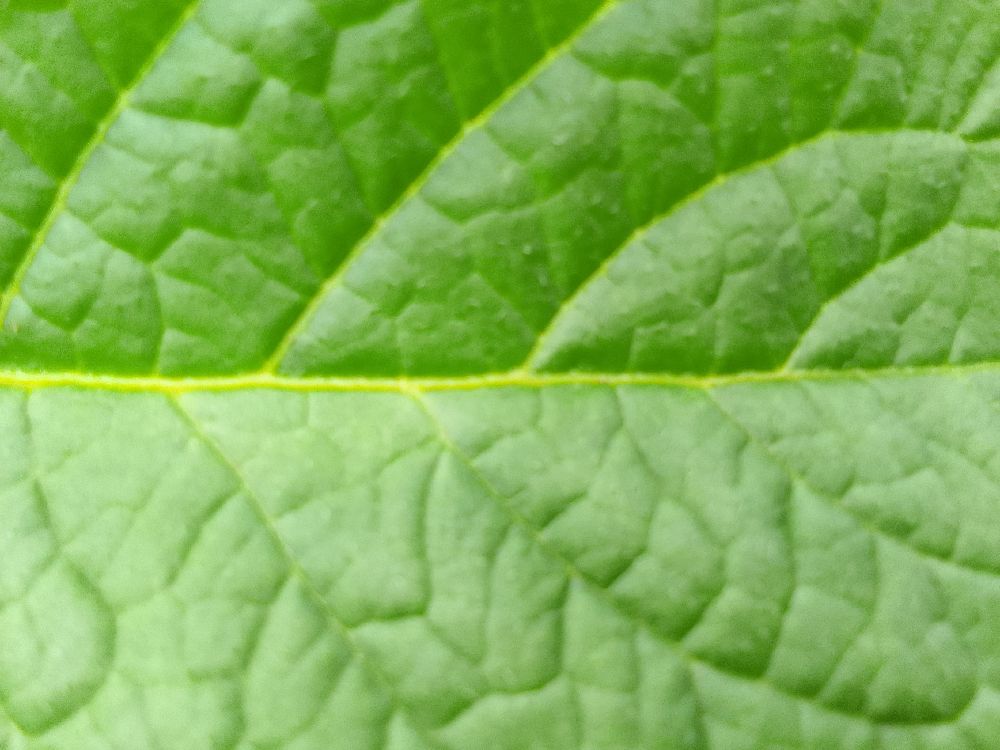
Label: Healthy